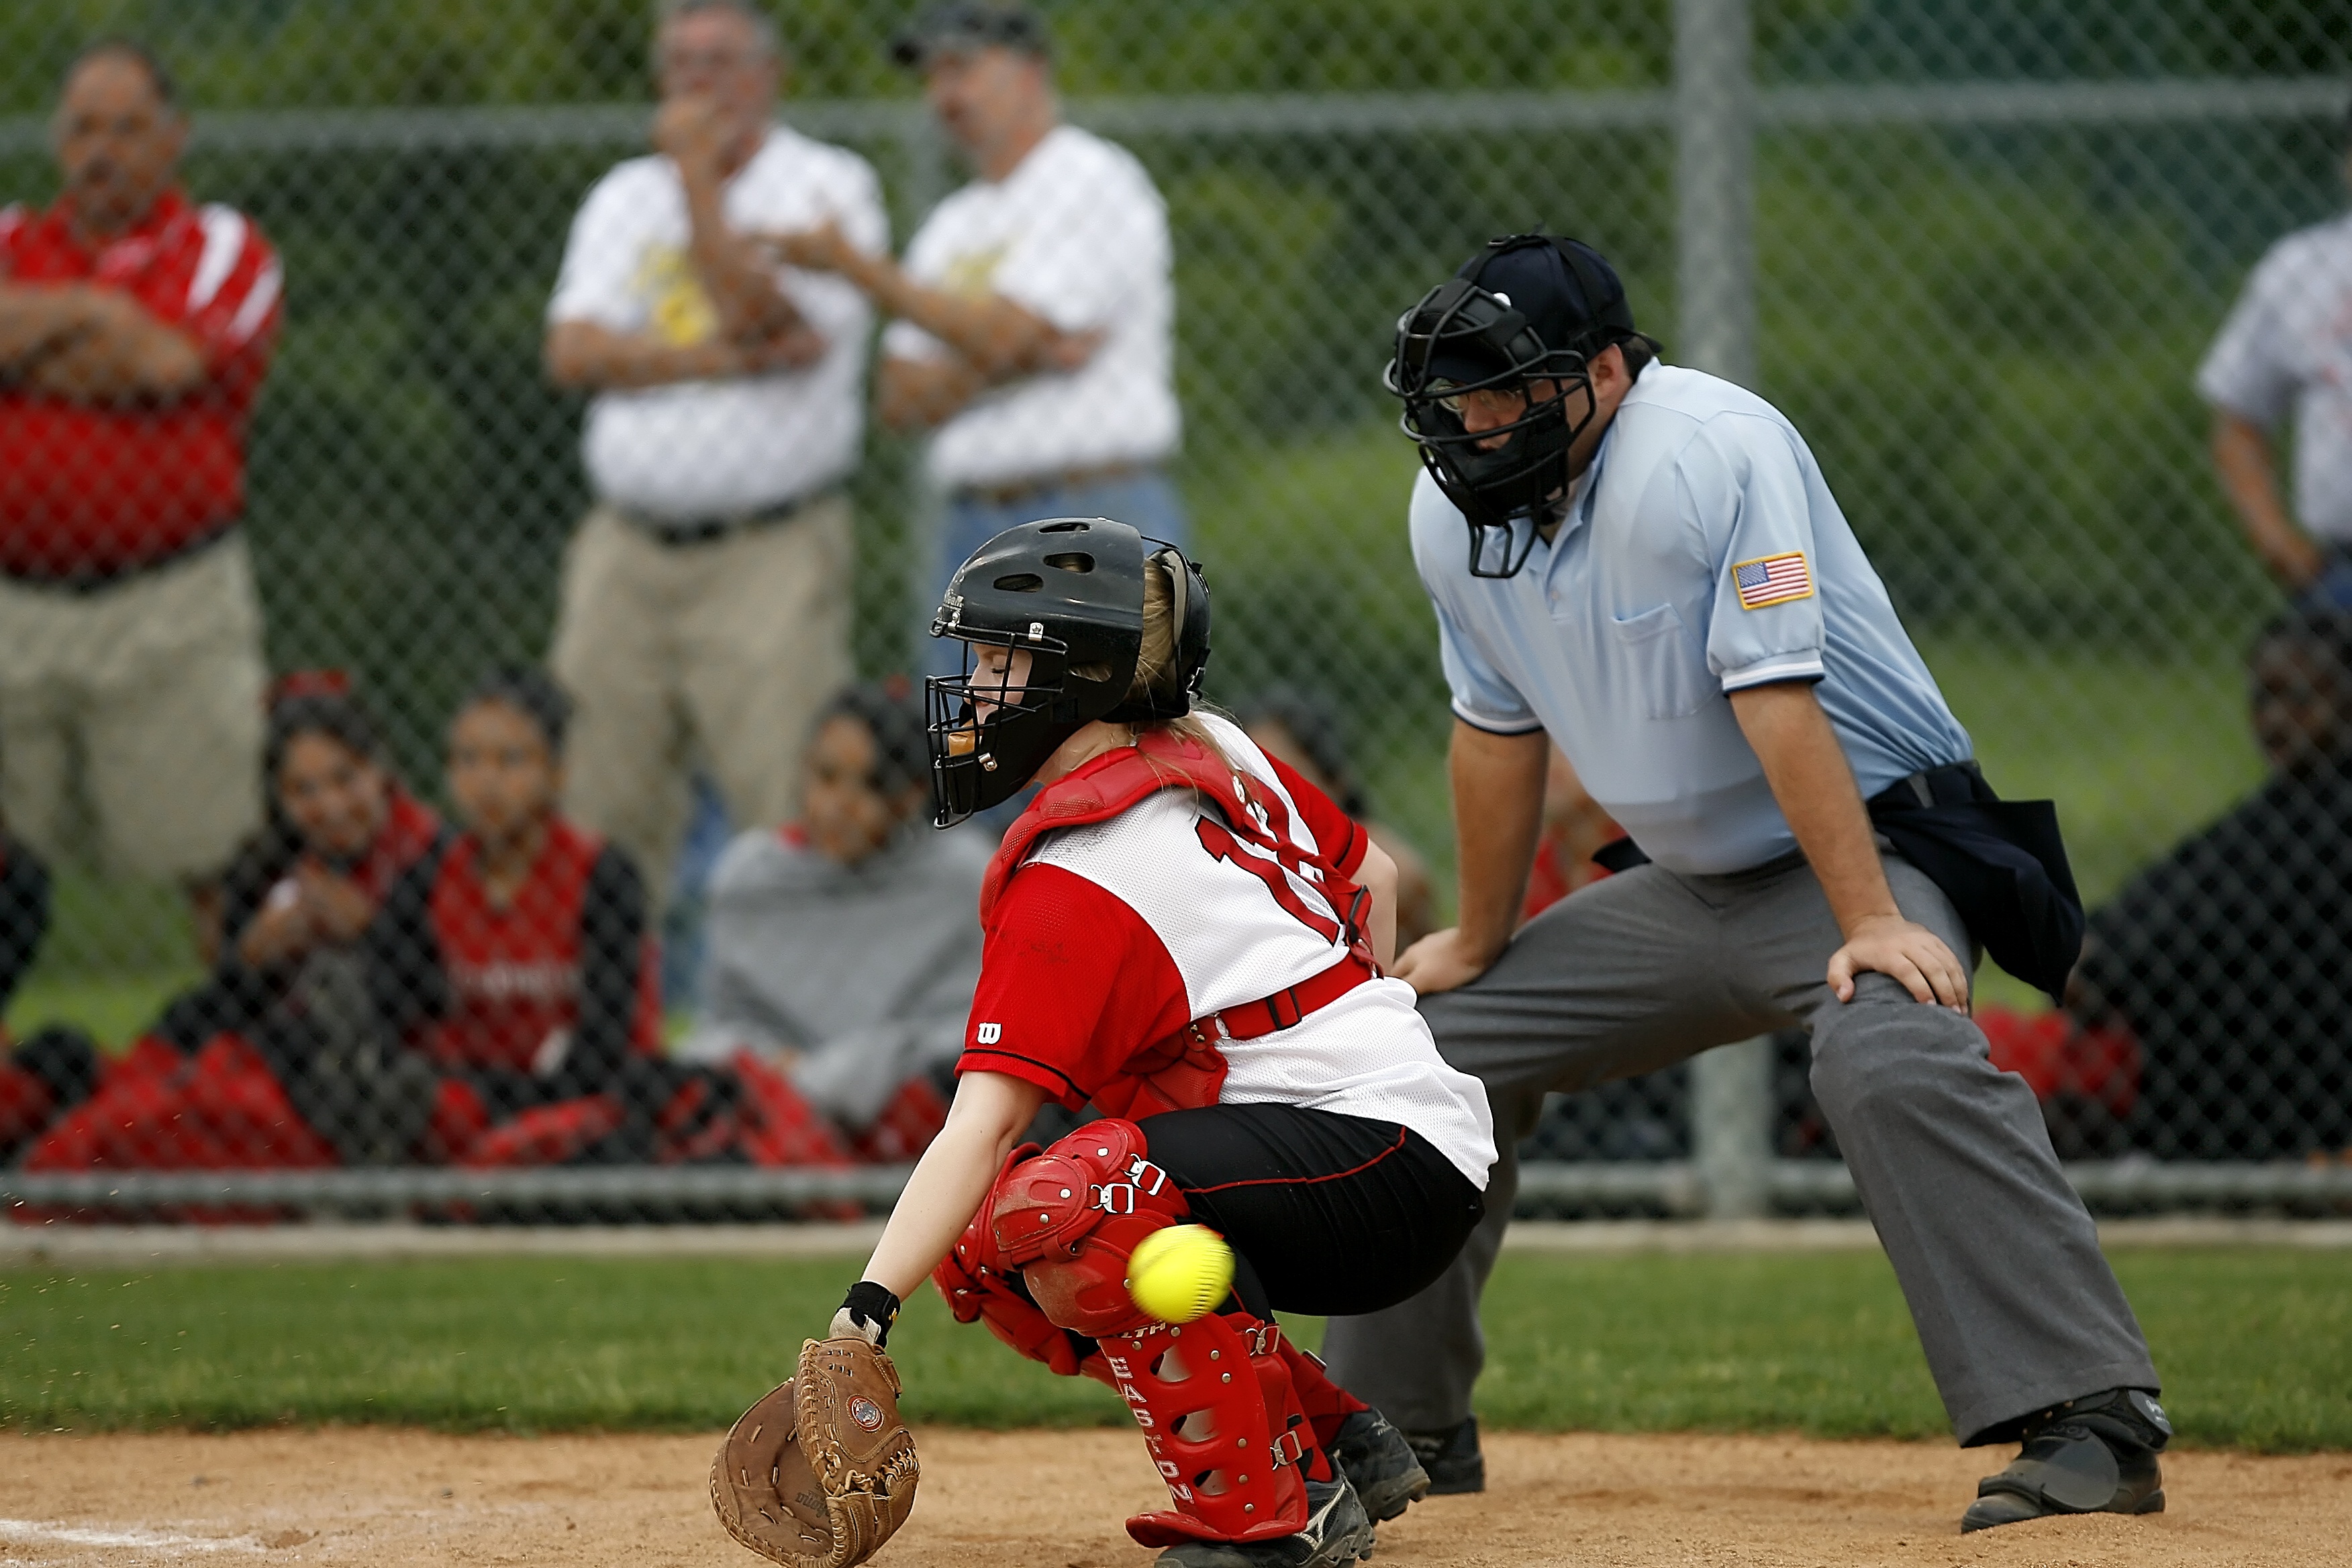
baseball, glove, sport, field, game, play, female, young, youth, plate, player, baseball field, umpire, competition, girls, sports, helmet, ball, uniform, protection, athlete, tournament, spectators, fans, miss, baseball player, tackle, catcher, softball, ball game, high school, ballgame, team sport, catcher's mask, infielder, inning, college baseball, competition event, bat and ball games, baseball positions, college softball